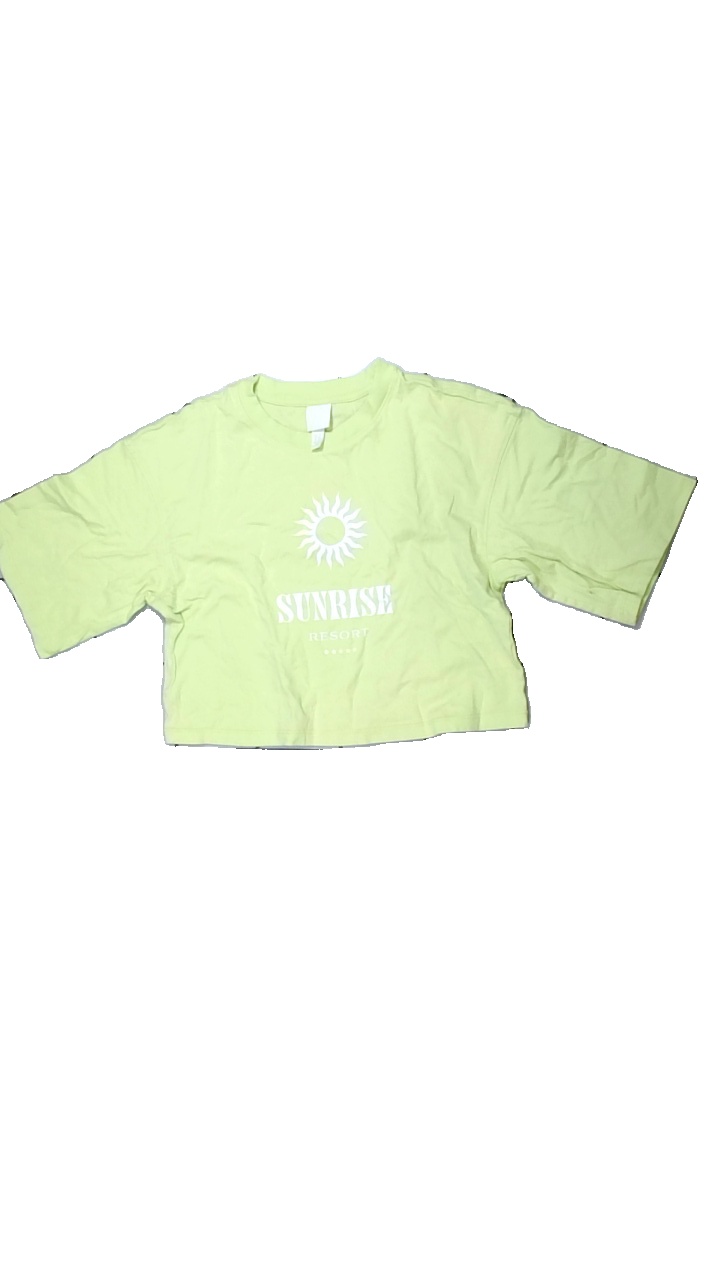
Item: T-shirt (Children)
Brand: H&m
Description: gul kort t-shirt, text fram, nopprig
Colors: Yellow, White
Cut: Cropped
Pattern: Other
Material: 100% cotton
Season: All
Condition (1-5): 3
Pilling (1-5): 3
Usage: Export
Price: <50